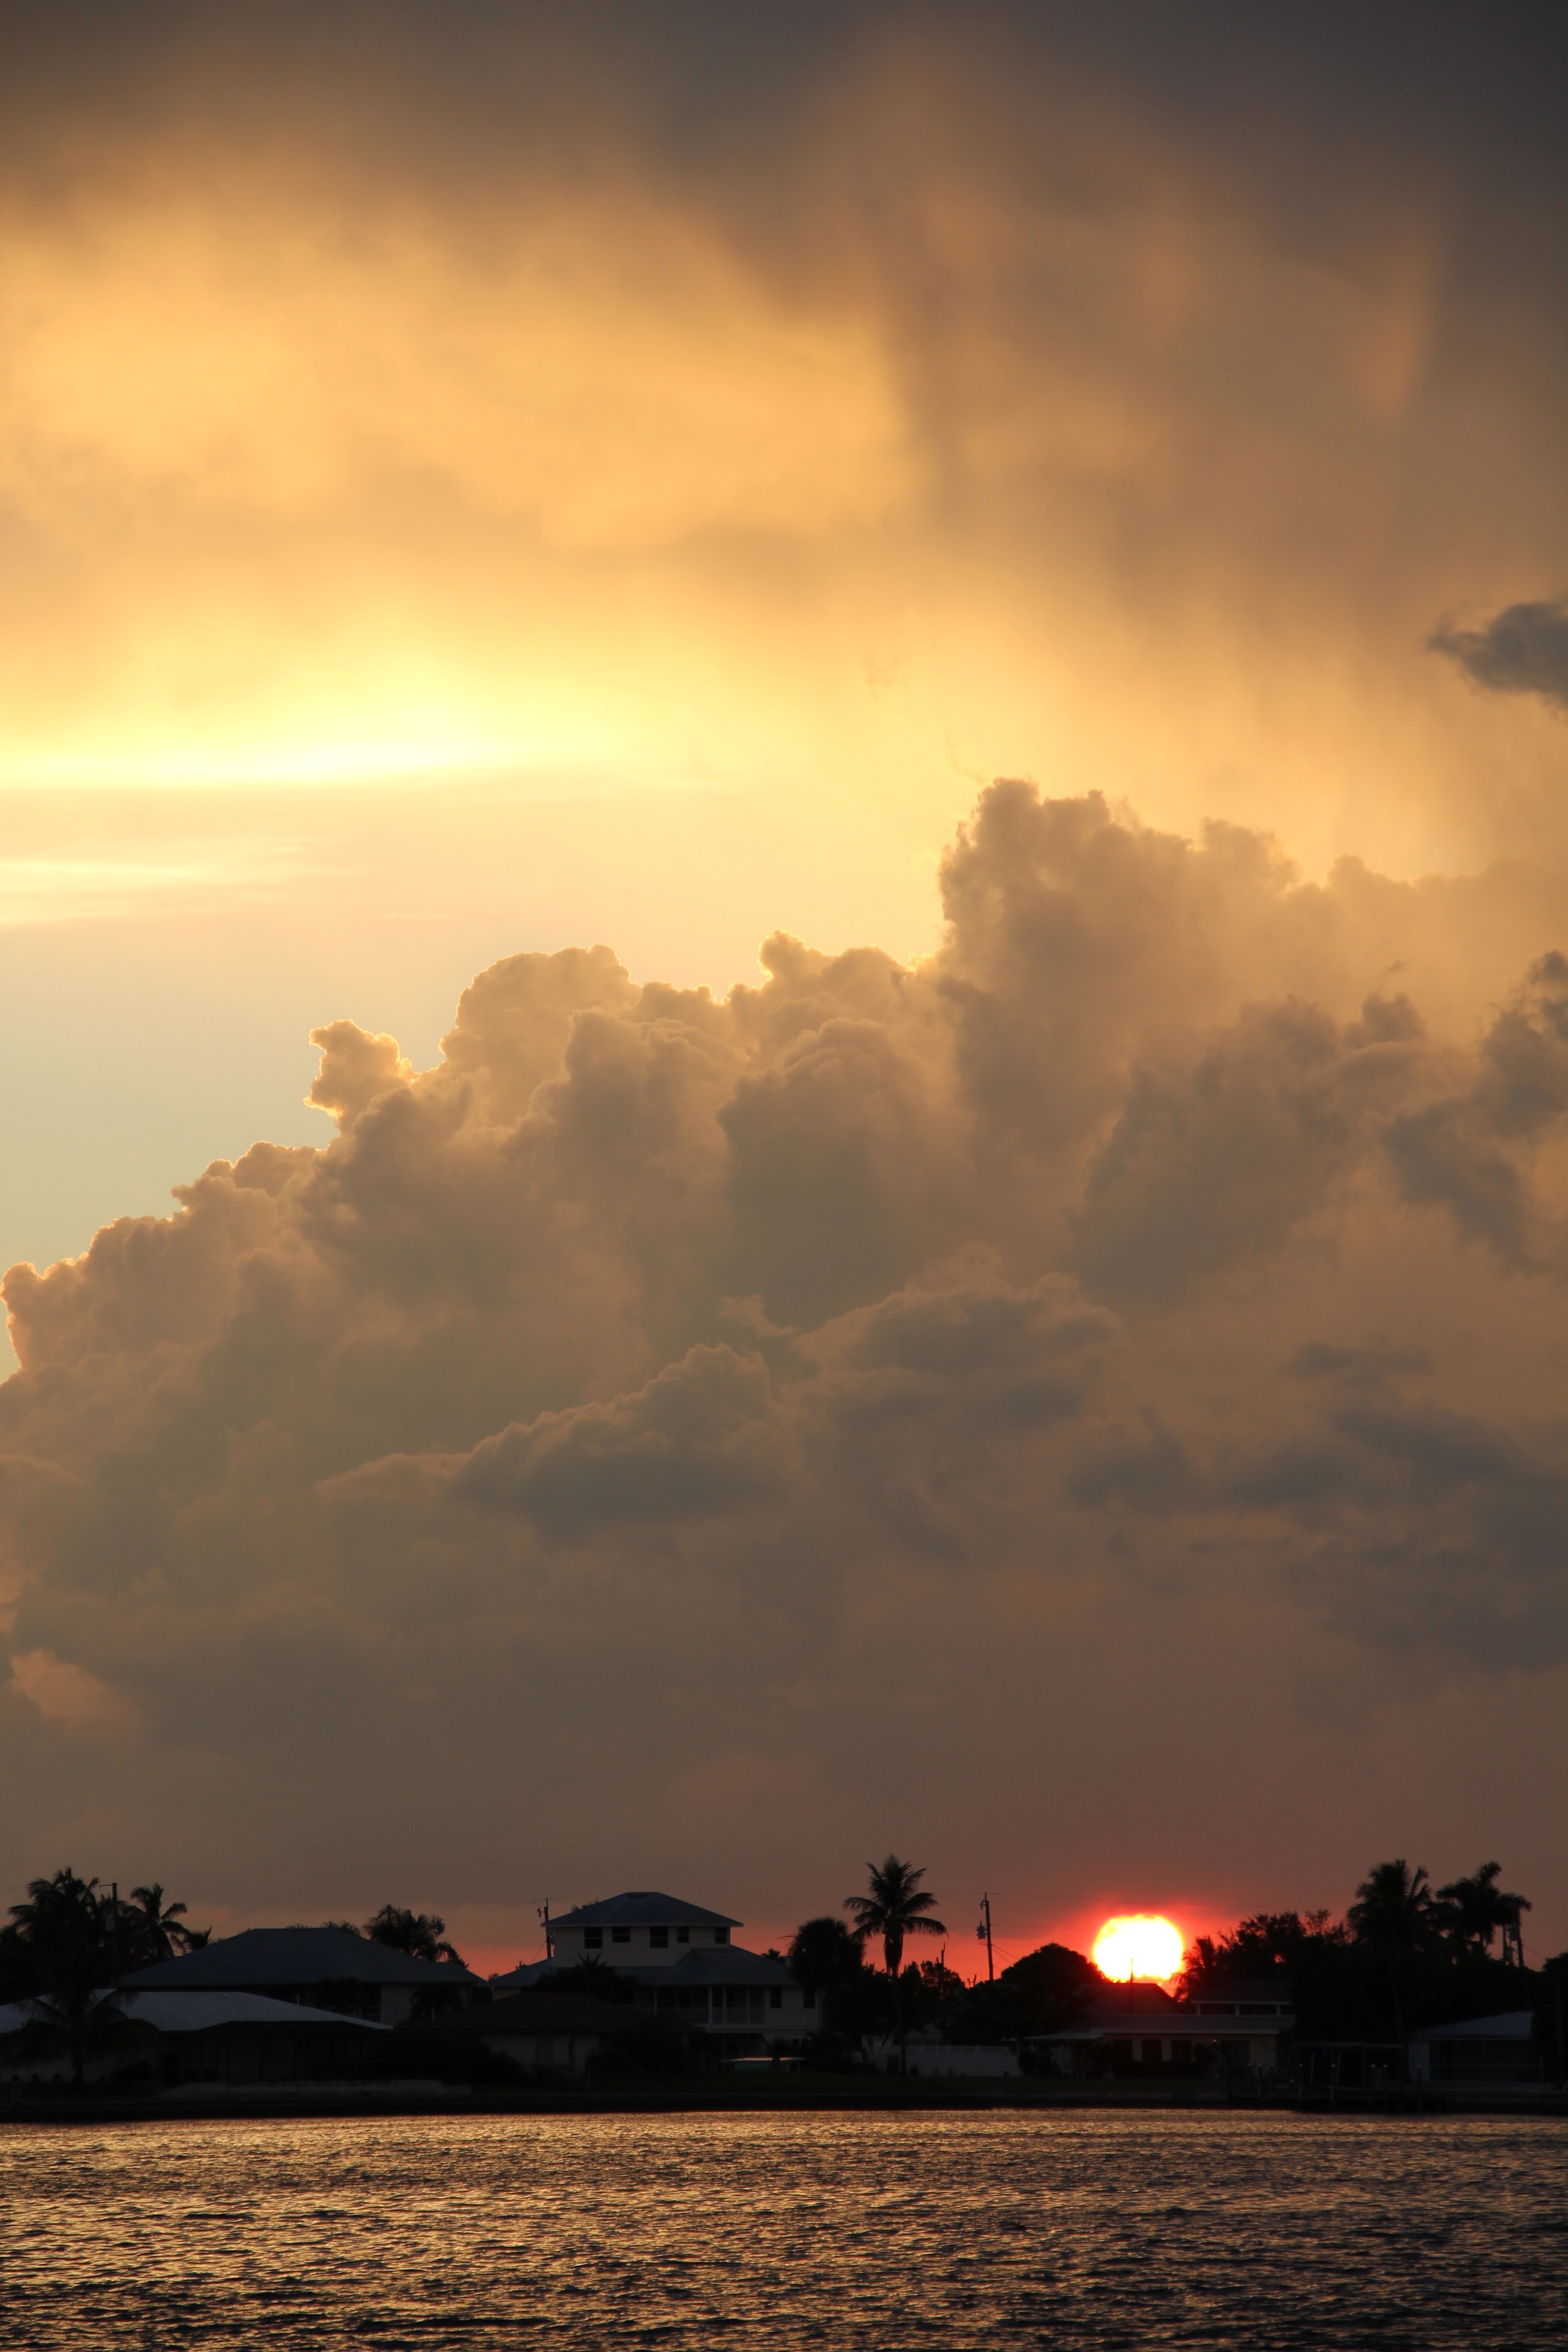
sea, coast, ocean, horizon, cloud, sky, sun, sunrise, sunset, sunlight, morning, dawn, atmosphere, dusk, evening, reflection, clouds, dramatic sky, abendstimmung, afterglow, weather mood, storm clouds, cumulus clouds, meteorological phenomenon, atmospheric phenomenon, dramatic abendstimmung